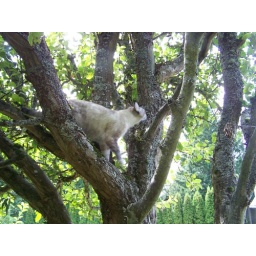
sep 048 Violet after an animal in the apple tree